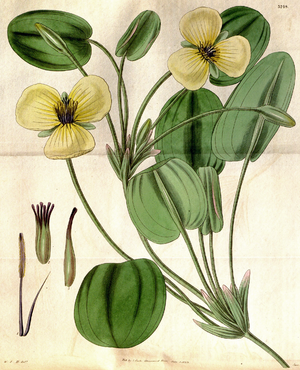
Hydrocleys est un genre de plantes herbacées de la famille des Alismataceae.